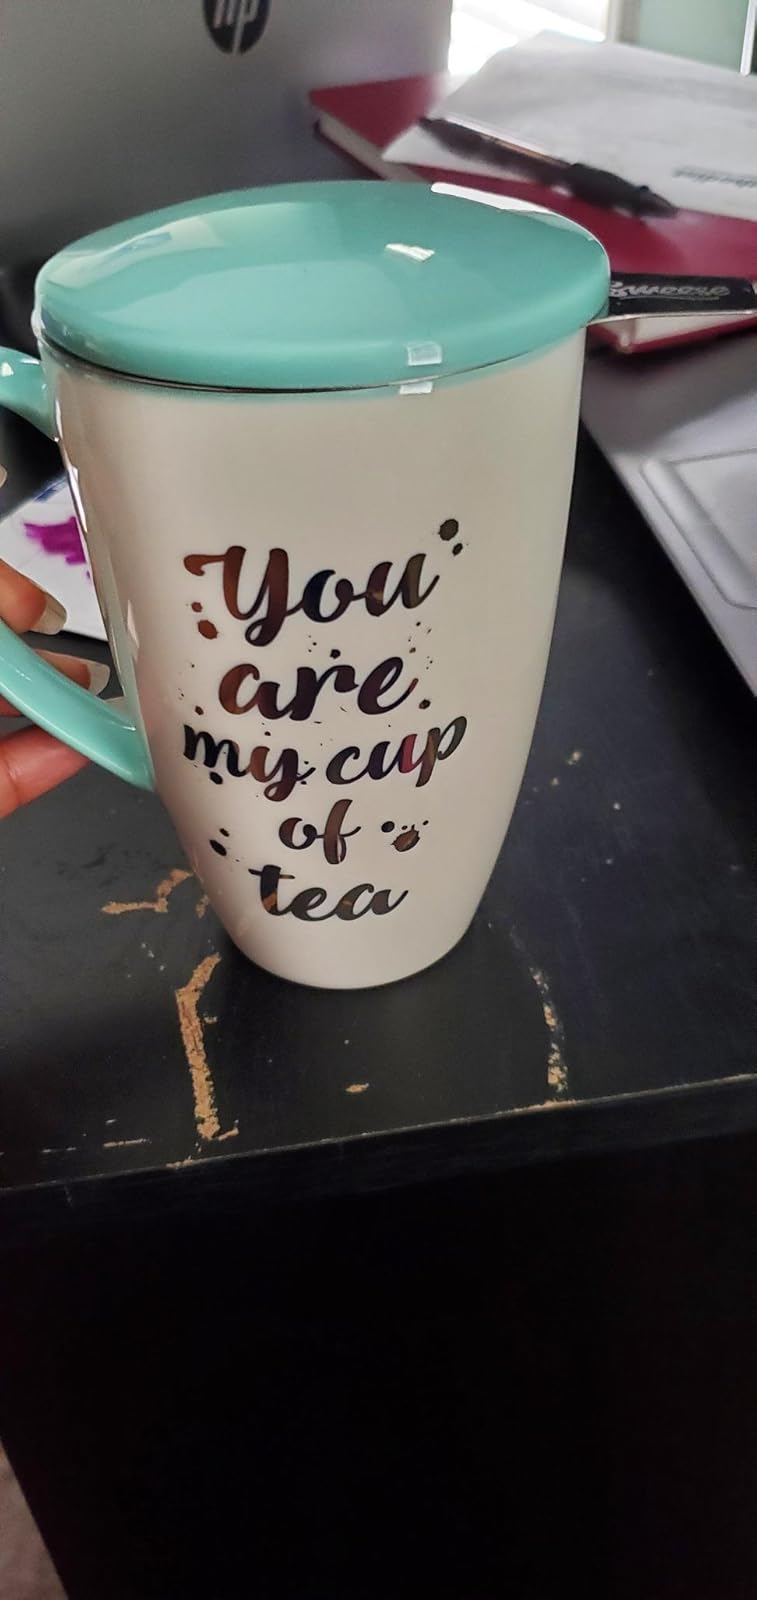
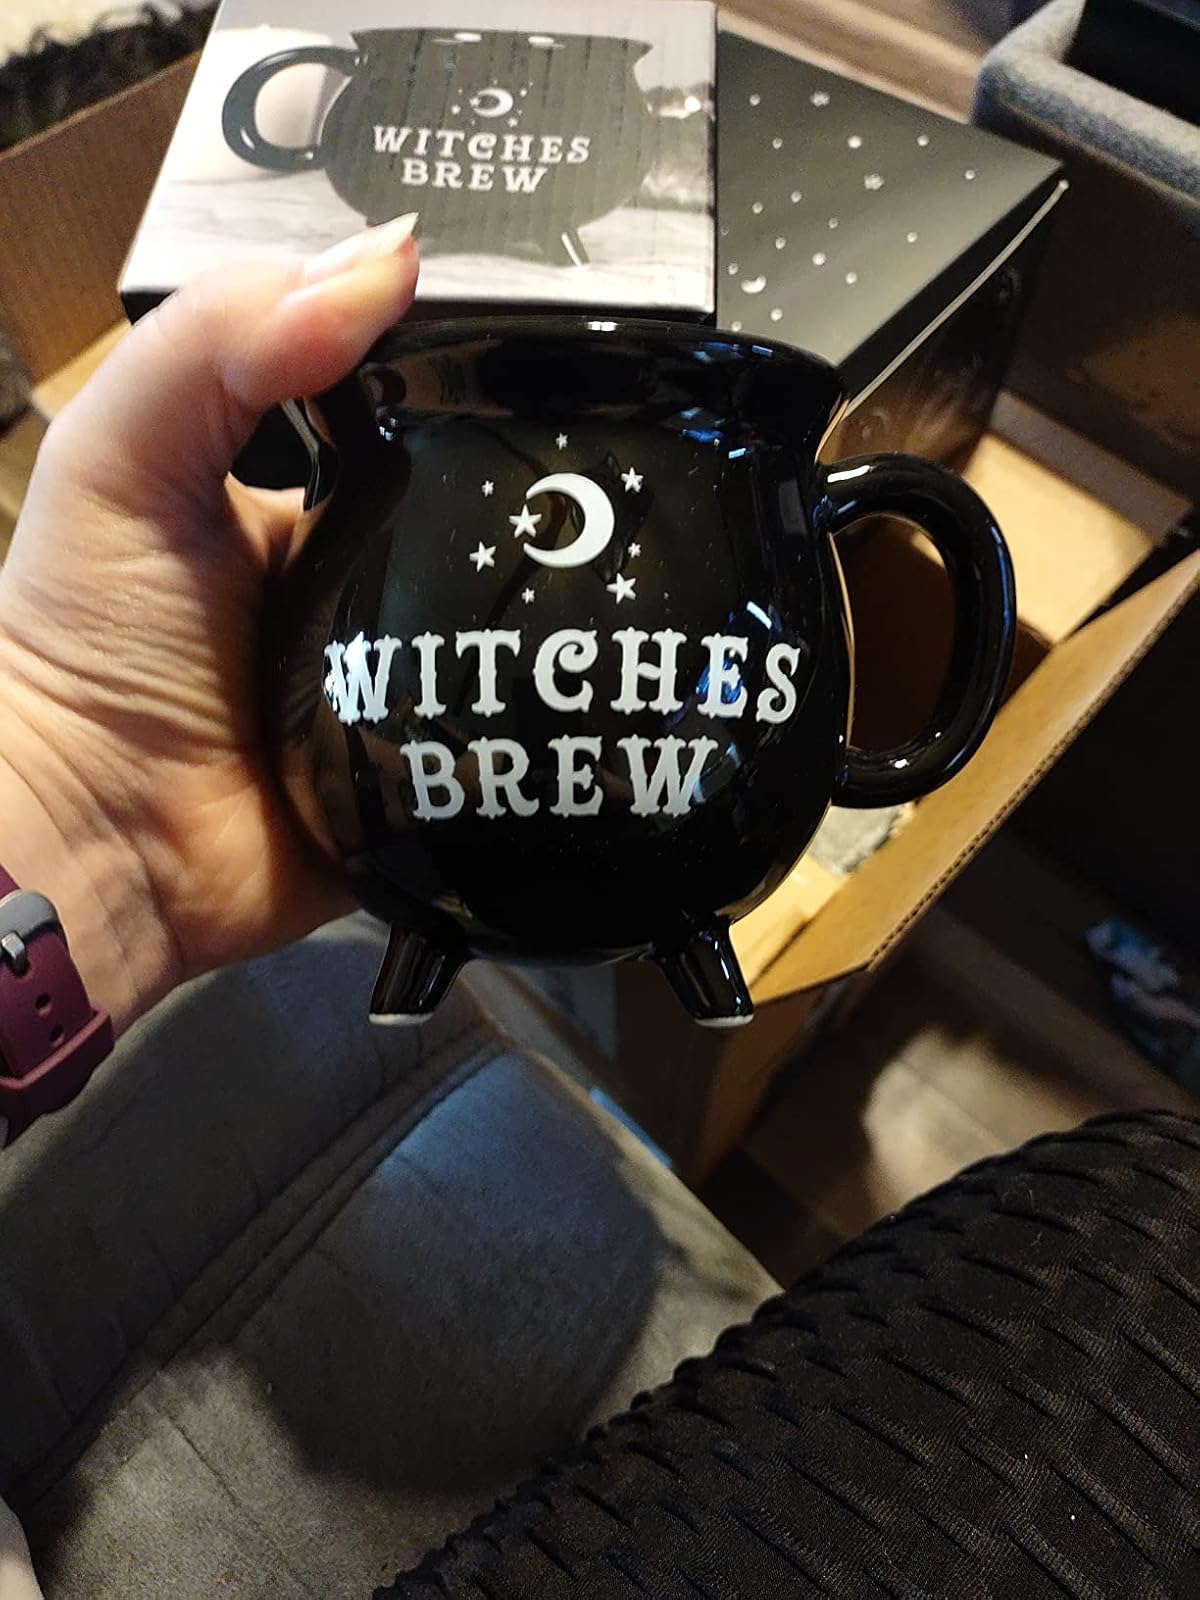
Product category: items_mug
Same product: no